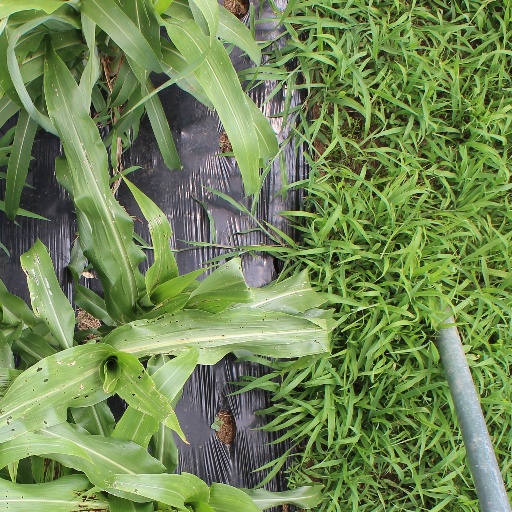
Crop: sorghum